Answer in natural language. Is sleek silver floor lamp with white drum shade (marked A) to the right of room with bed covered in bedsheet (marked B)? Choose between the following options: no or yes
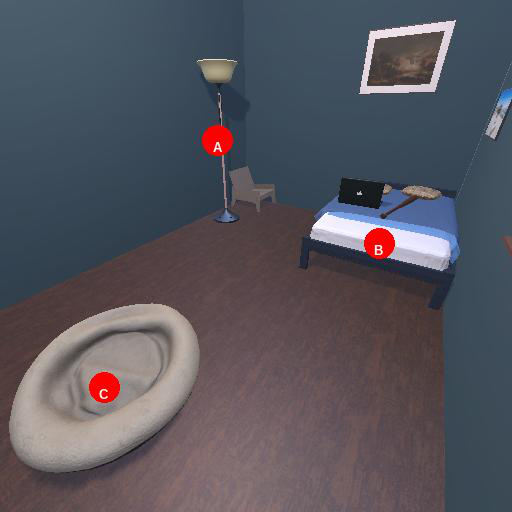
<answer>no</answer>